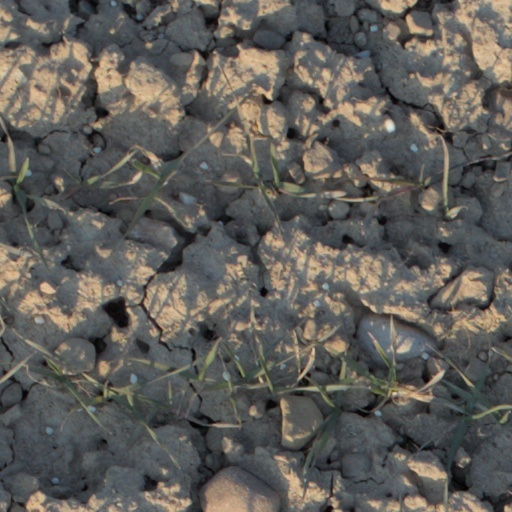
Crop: wheat